Svetovit

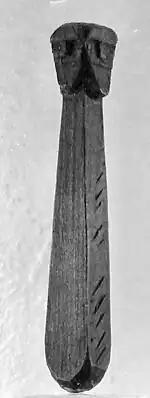
"Wolin Svetovit"

Scholars have also linked to Svetovit a figurine, the so-called Wolin Svetovit, found on the island of Wolin, on which four faces are carved looking in four directions. The figurine is tall and was found in a house, which was located near a building interpreted as a probable temple. It is dated to the second half of the 9th century.